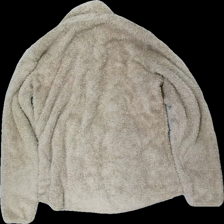
View: back
Type: Outerwear
Category: Ladies
Brand: Mywear (Ica)
Colors: Beige
Material: 100% polyester
Cut: Regular
Size: L
Season: All
Damage location: top left
Damage 2 location: bottom right
Damage 3 location: middle right
Price range: <50
Recommended usage: Reuse
Description: fluffig kofta med dragkedja